Numerical modeling (geology)

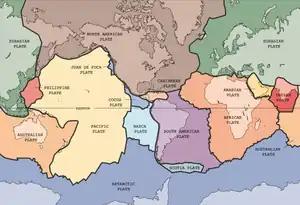
The Earth consists of several plates. Numerical models can be used to model the kinematics of plates.

Plate tectonics is a theory suggesting that the Earth's lithosphere is essentially composed of plates floating on the mantle. The mantle convection model is fundamental in modeling the plates floating on it, and there are two major approaches to incorporate the plates into this model: rigid-block approach and rheological approach. The rigid-block approach assumes the plates are rigid, which means the plates keep their shape and do not deform, just like some wooden blocks floating on water. In contrast, the rheological approach models the plates as a highly viscous fluid in which the equations applied to the lithosphere beneath also apply to the plates on top.